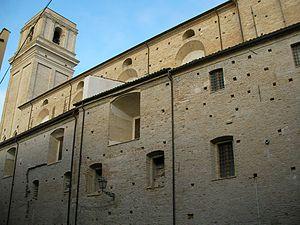
Vasto est une ville italienne et commune de la province de Chieti dans la région des Abruzzes.